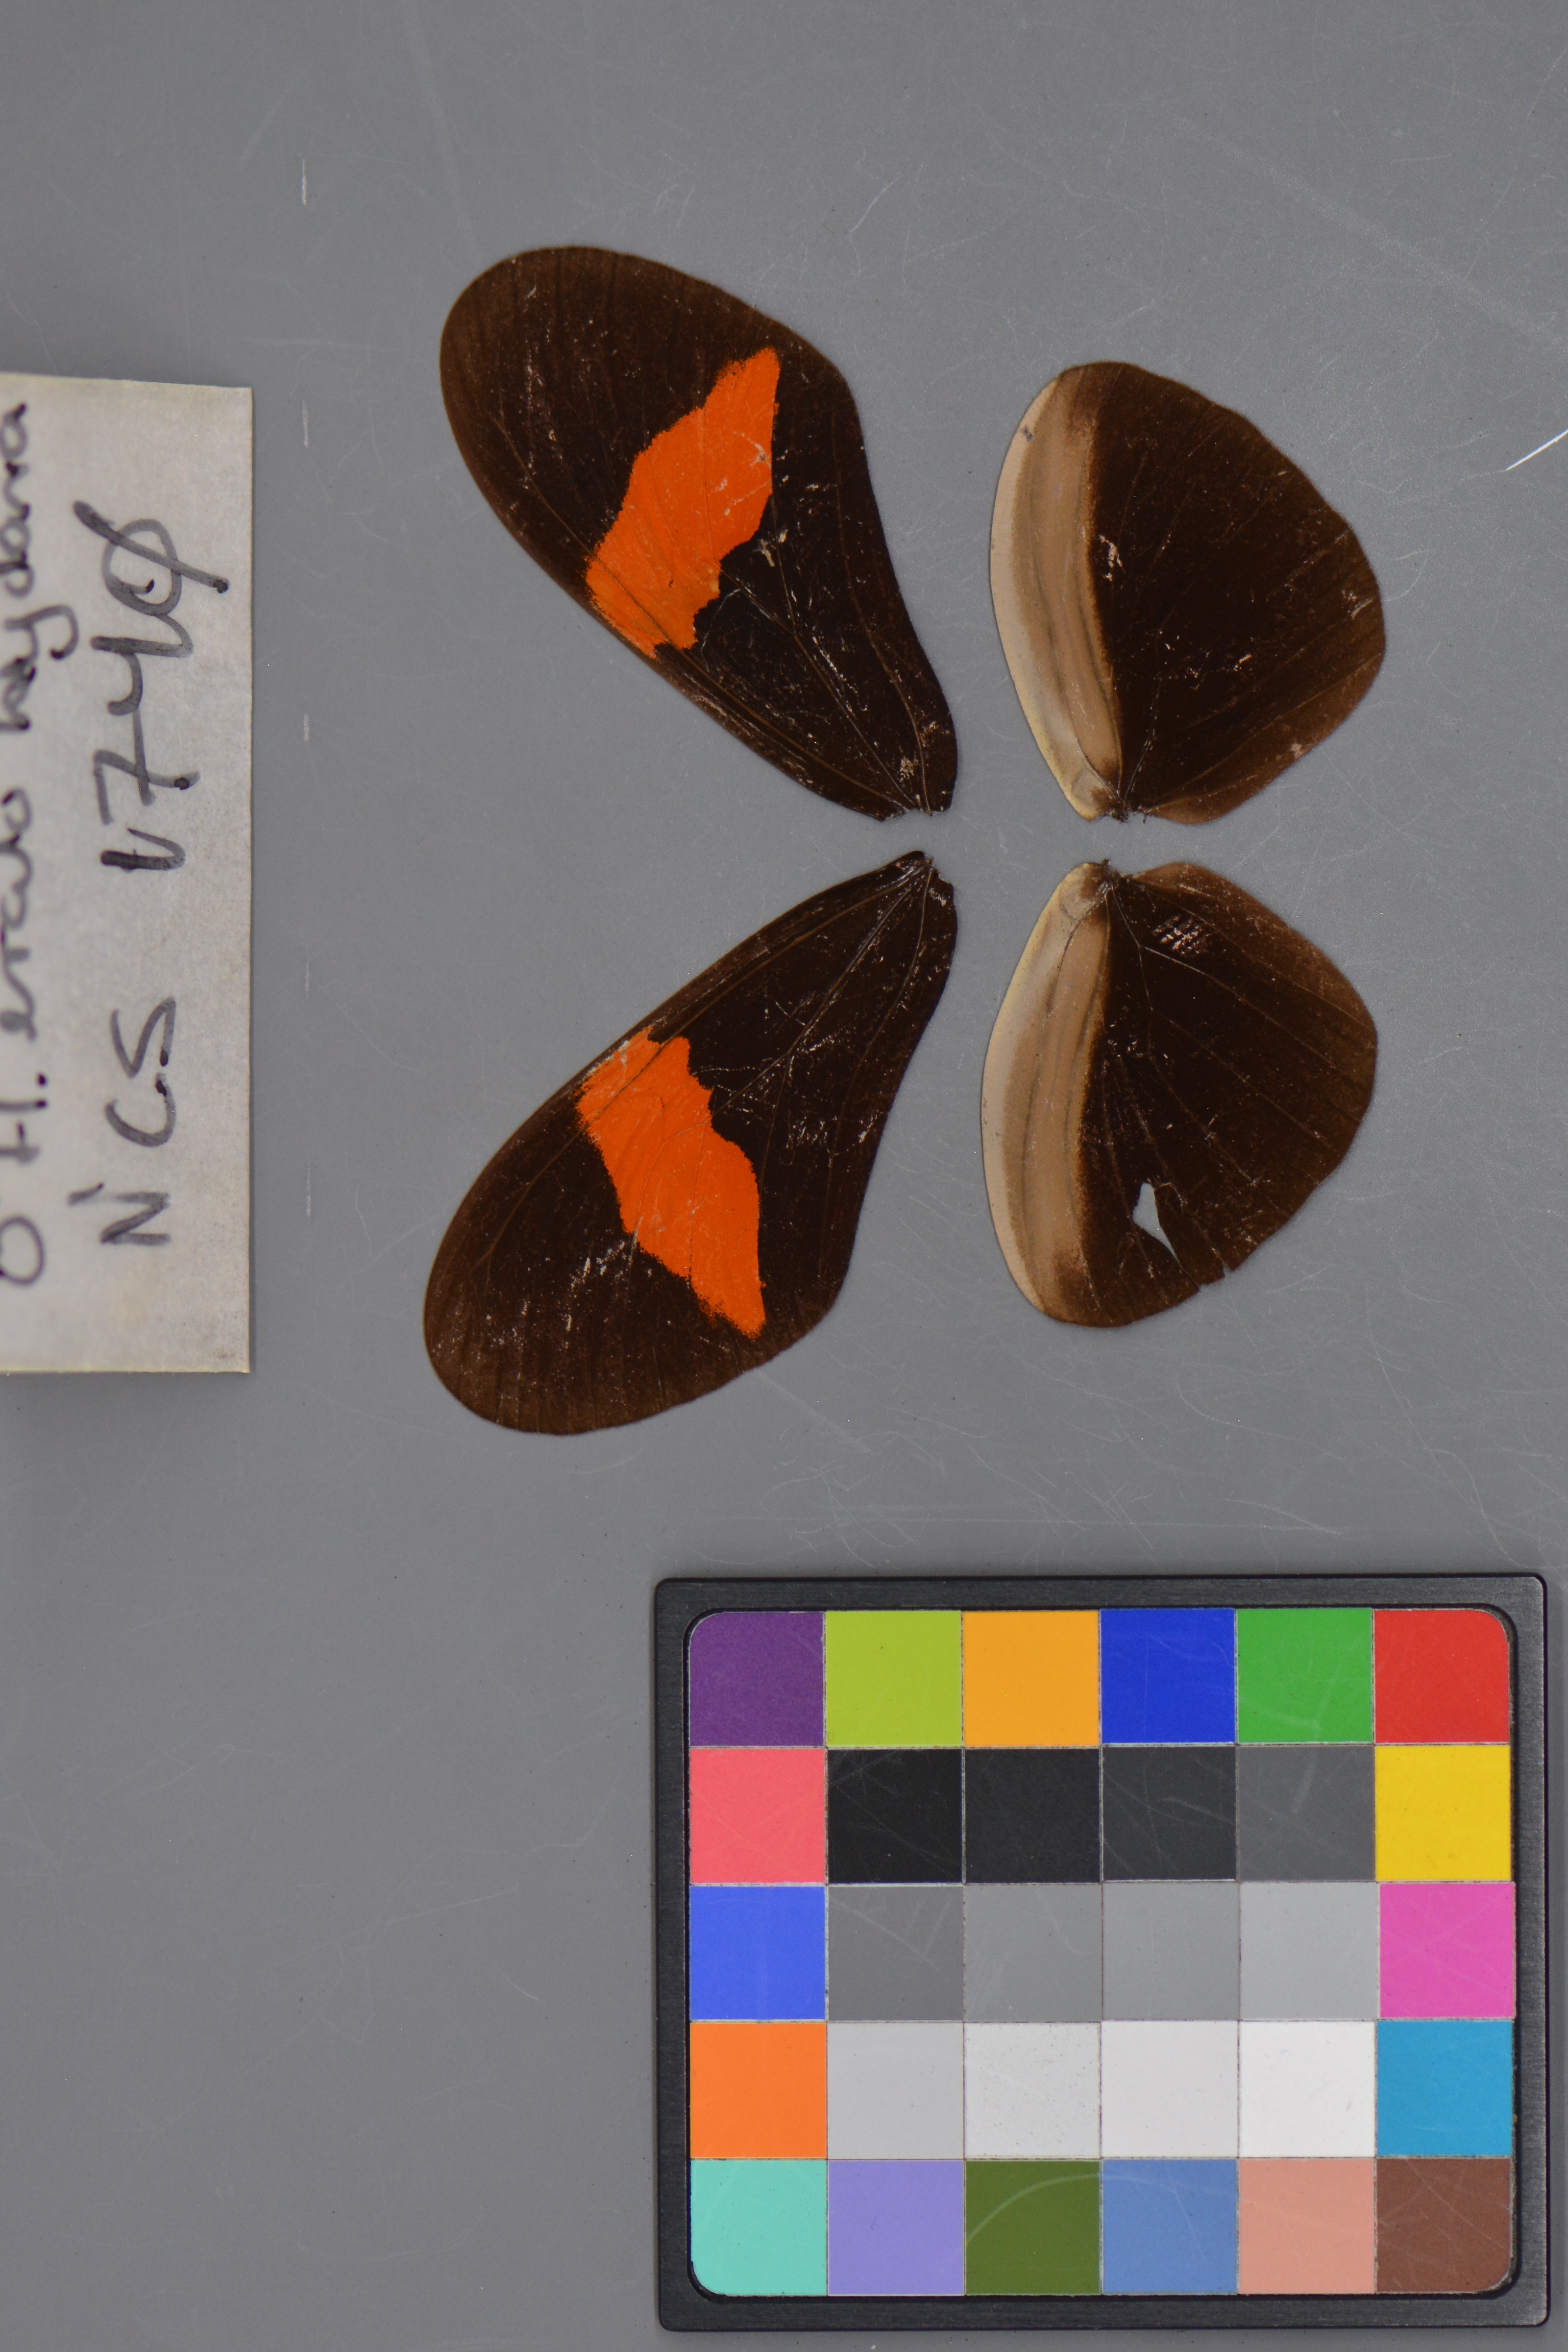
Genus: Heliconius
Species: erato
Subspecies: hydara
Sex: male
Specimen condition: dorsal
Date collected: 26-Oct-08